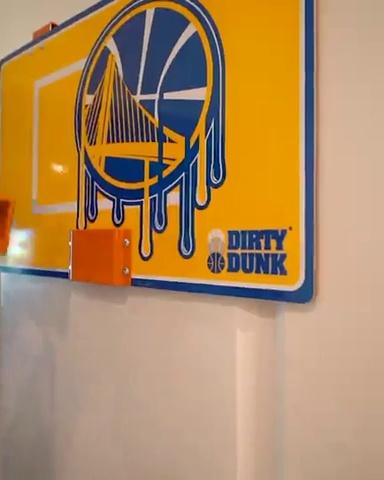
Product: The Dunk Collection Dirty Dunk Over-The-Door Basketball Hoop Laundry Hamper, Golden State Warriors, NBA
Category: Toys & Games | Sports & Outdoor Play | Toy Sports
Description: The dirty dunk is the original over-the-door basketball hoop laundry hamper with authentic metal rim and quick-release drawstring clasp.
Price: $28.69
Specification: ProductDimensions:3.5x14.2x20.5inches|ItemWeight:2.2pounds|ShippingWeight:5.1pounds(Viewshippingratesandpolicies)|ASIN:B07JNLF2X5|Itemmodelnumber:31|Manufacturerrecommendedage:3months-8years